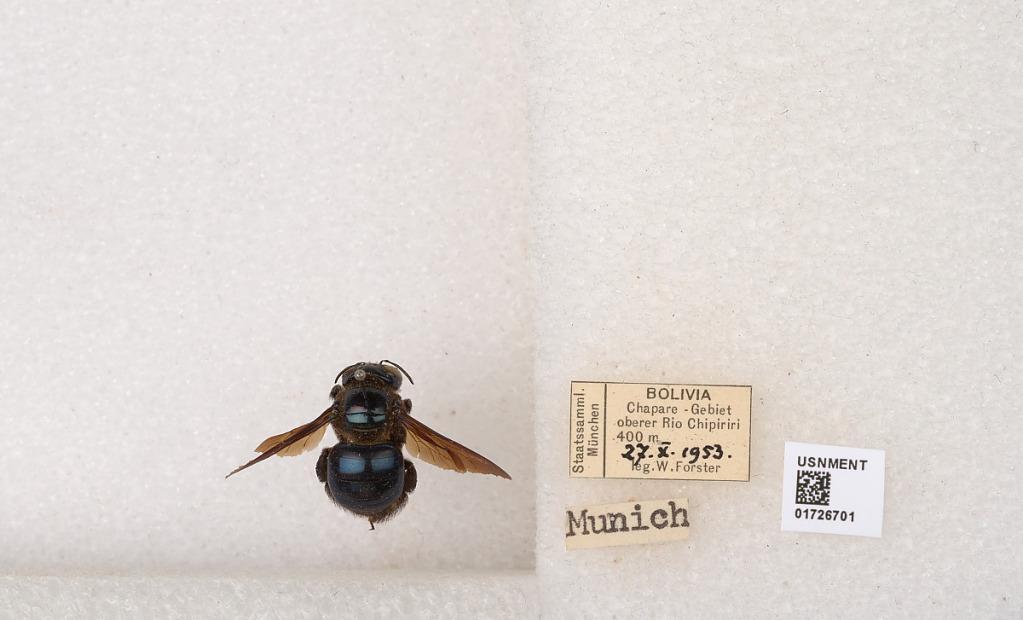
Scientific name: Xylocopa (Schonnherria) lucida Smith
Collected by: W. Forster
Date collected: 1953-10-27
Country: Bolivia
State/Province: Cochabamba
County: Chapare
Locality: Gebiet oberer Rio Chipiriri